Nisei women translators in World War II

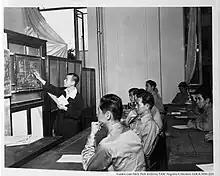
ATIS Nisei soldier interpreters in Tokyo, Japan

The recruitment of Nisei women as translators began in early 1943. One month prior, President Roosevelt approved the War Department's proposal to create a regiment of loyal American citizens of Japanese descent. These American-born Nisei men volunteered, and the government later drafted them to serve to protect the United States on the field as the 442nd Regimental Combat Team. After informing Secretary of War Stimson of this approval, Roosevelt drafted a memorandum to WAAC Director Oveta C. Hobby to recruit and train Nisei women in the process. Sergeant Kenneth Uni supported the induction of Nisei women, stating that some Nisei men would not join the military unless Nisei women were allowed in the field as stenographers, typists, teachers, trained nurses, social workers, and more. Even though others discouraged the idea of women joining the military, the War Department approved recruiting women linguists for the WAAC in January 1943, although there were still restrictions so that women officers could not command men.